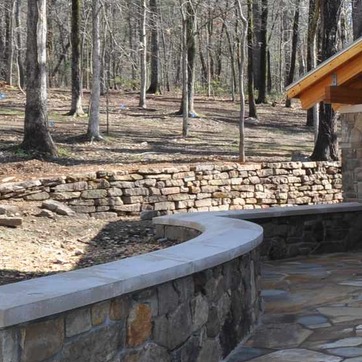
Material: stone